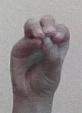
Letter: ha